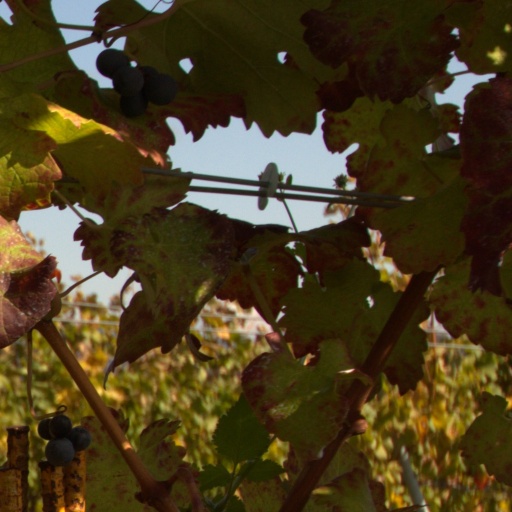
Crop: grape